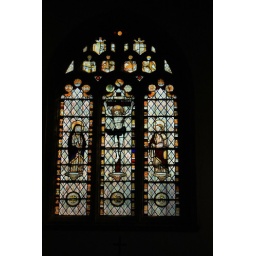
One of the many very decorative stained glass windows in Trull church